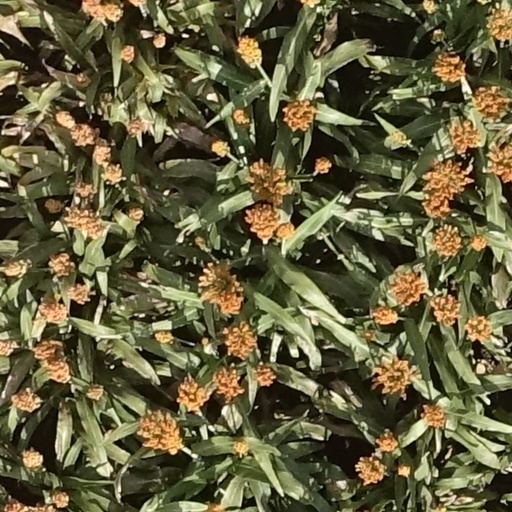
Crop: sorghum